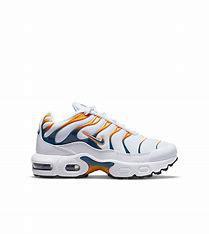
Brand: Nike
Model: Tuned 1 Essential